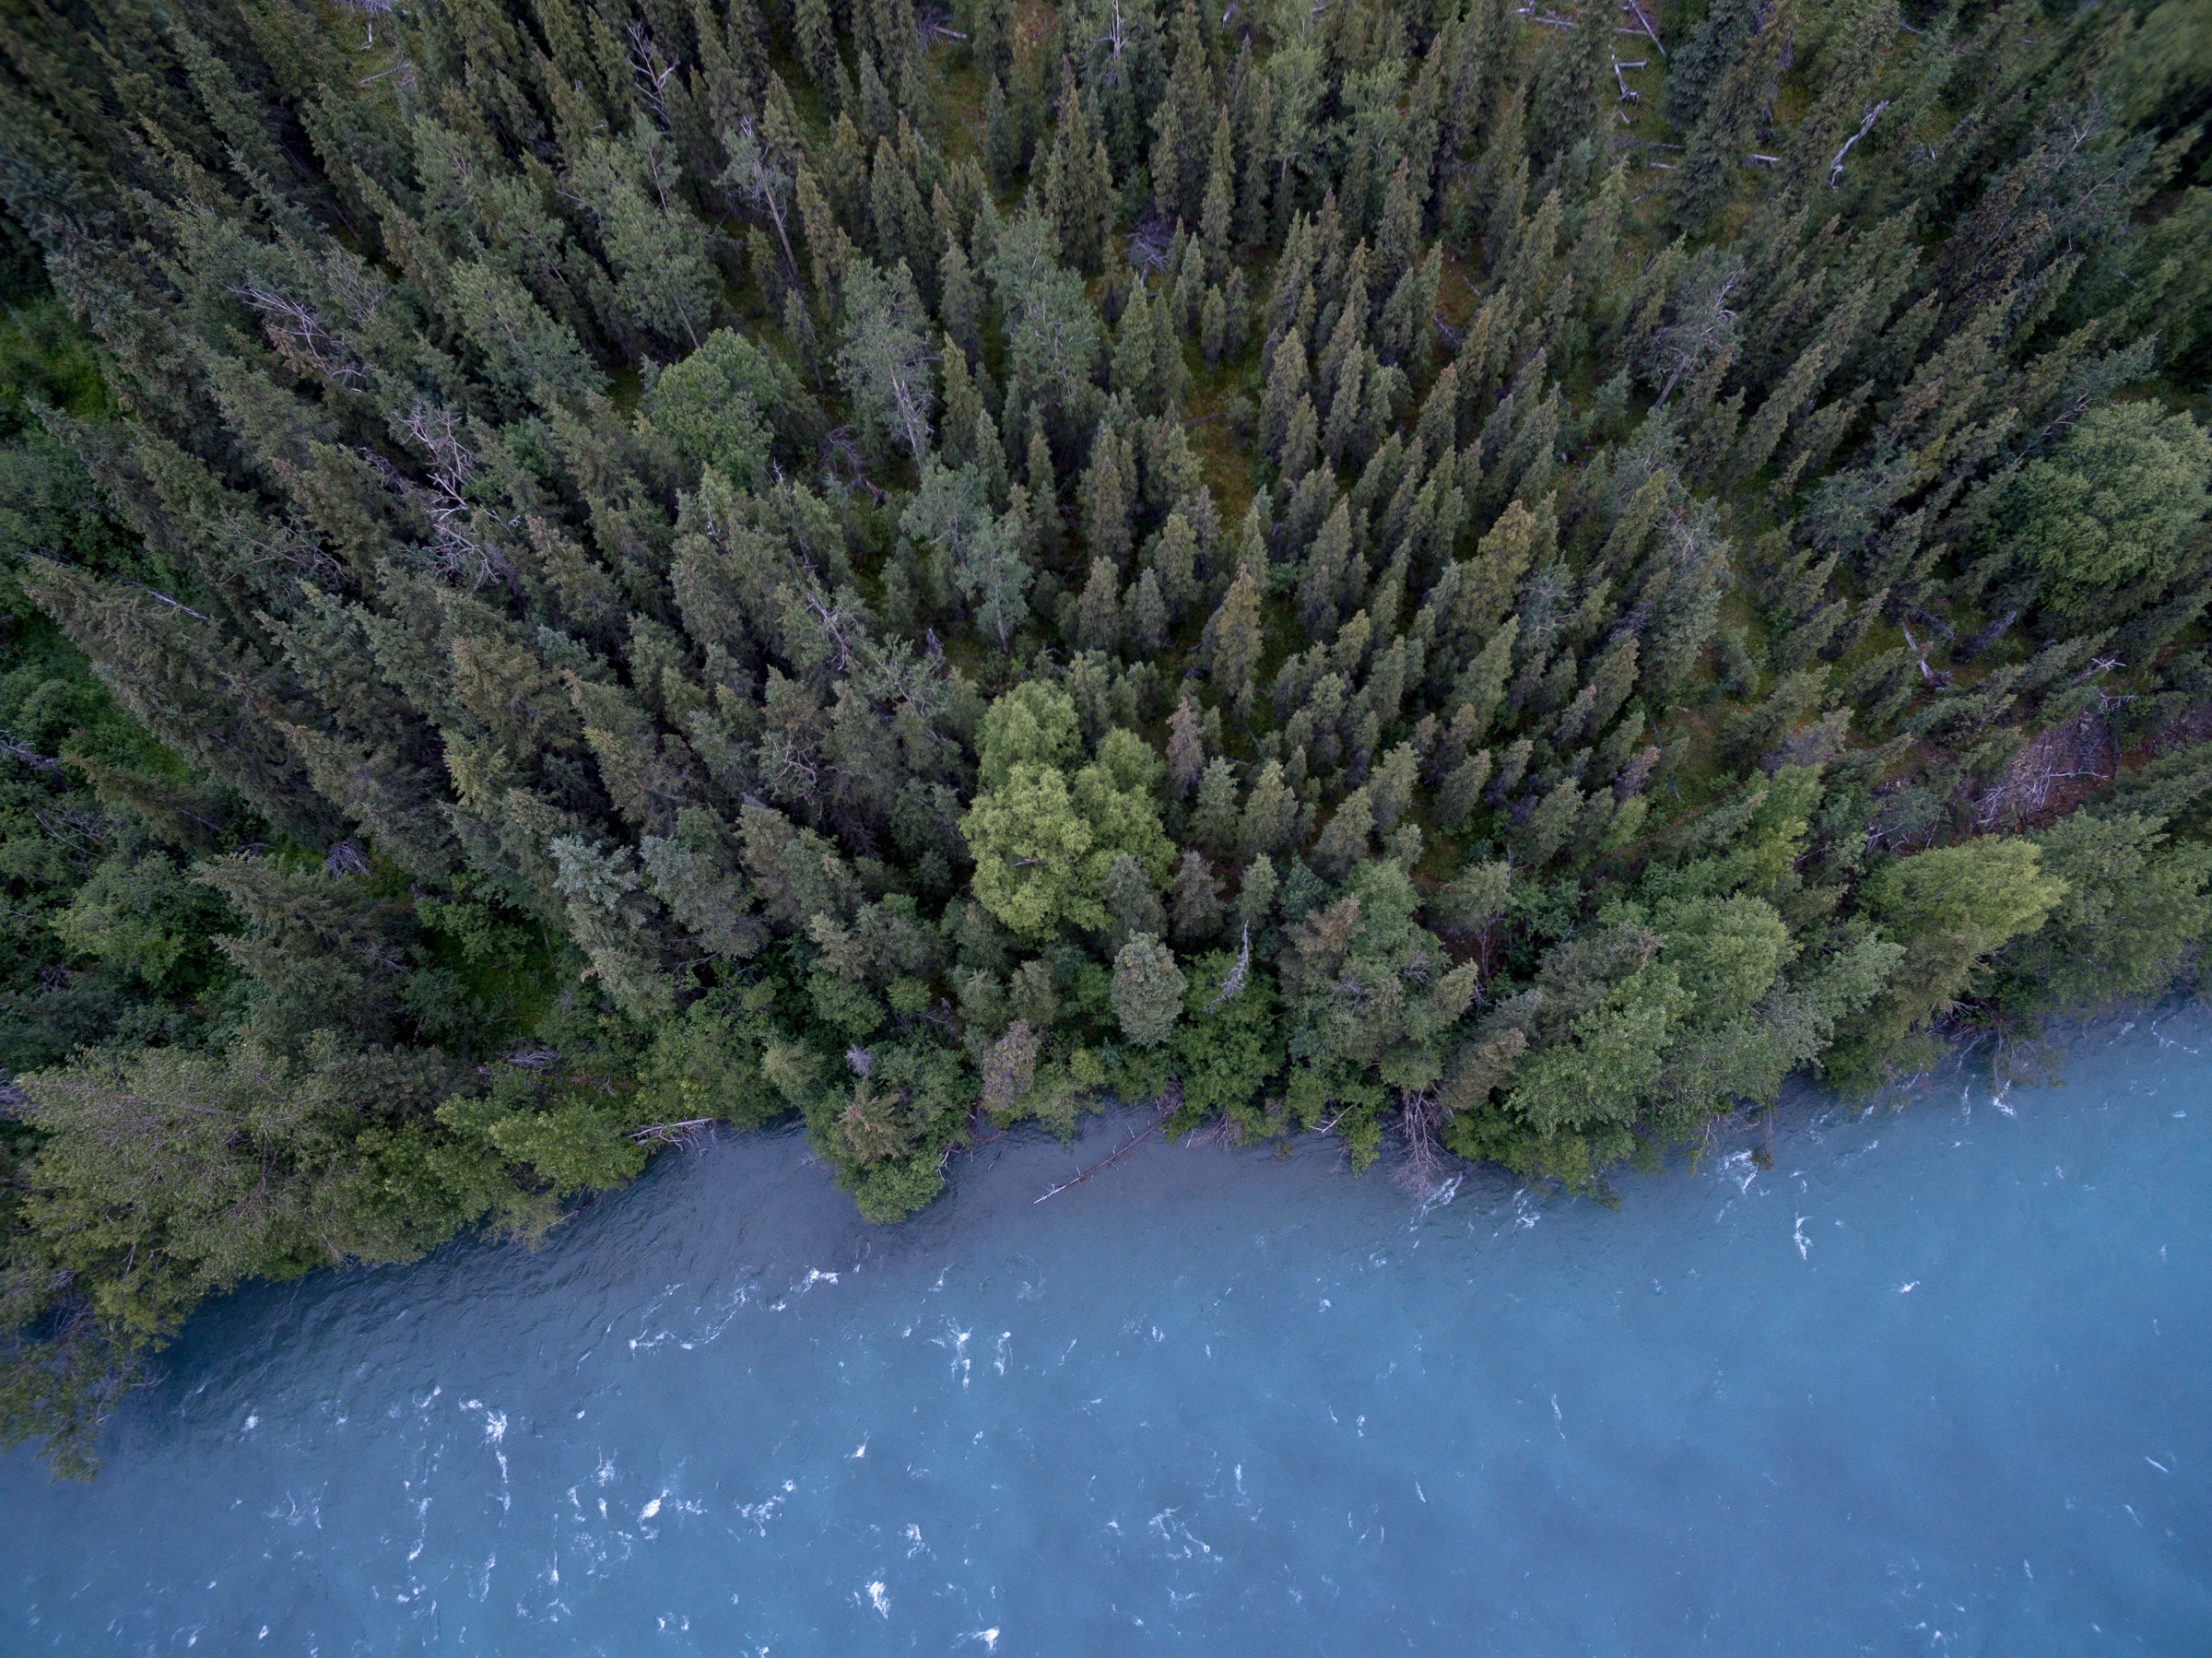
tree, water, forest, plant, flower, lake, frost, river, flora, lavender, ecosystem, biome, woody plant, land plant